James MacGregor (minister)

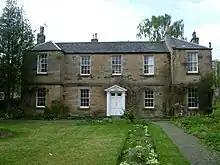
Their house at number 8, Eden Lane, Morningside; image from Geograph "House in Eden Lane by kim traynor"

James Macnaughton MacGregor (6 January 1829 – 8 October 1894) was a Scottish and New Zealand Presbyterian minister and theologian. He was born in Callander, Perthshire, Scotland on 6 January 1829. (Callander is now in the Stirling council area.)